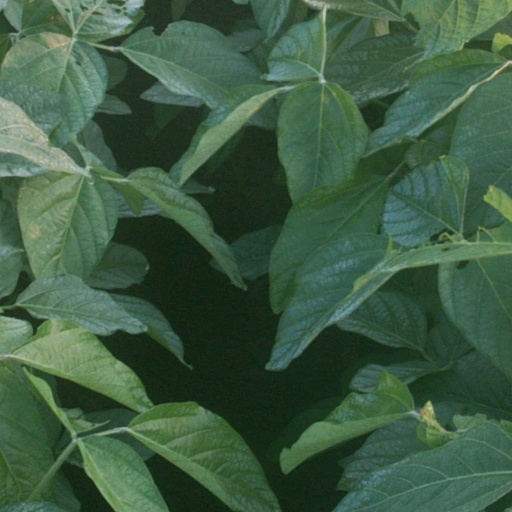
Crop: soybean